Early modern yoga

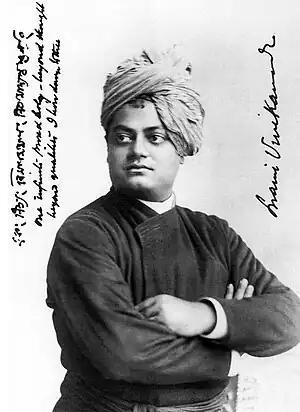
Swami Vivekananda brought yoga to America in 1893, but rejected the practice of asanas.

Early modern yoga was created and presented to the Western world in different forms by Vivekananda, Madame Blavatsky, and others in the late 19th century. It embodied the period's distaste for asanas and hatha yoga more generally, as practised by the despised Nath yogins, by not mentioning them.